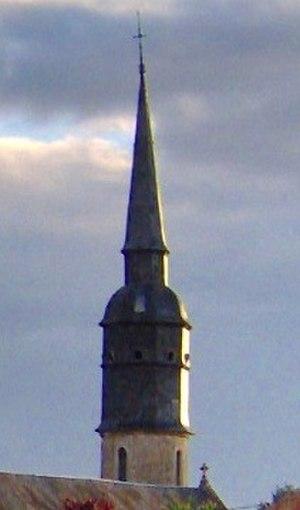
Flèche_du_clocher